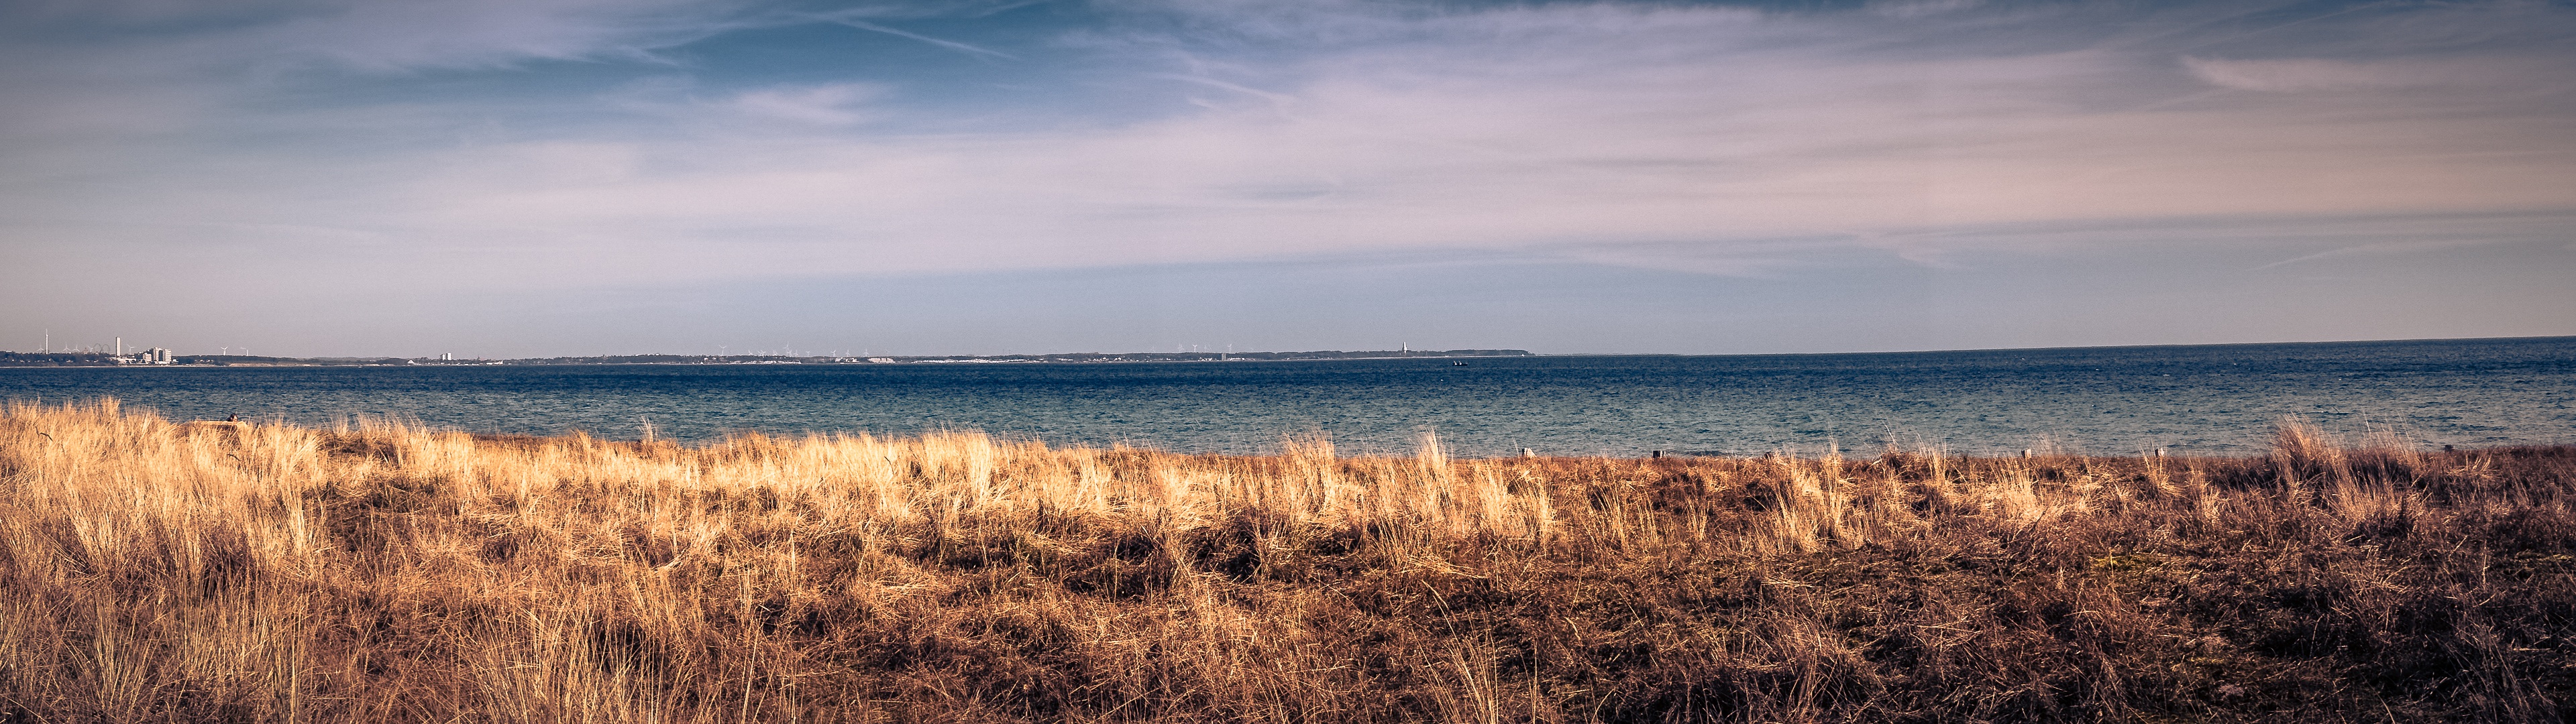
beach, landscape, sea, coast, grass, horizon, marsh, cloud, sunrise, sunset, field, prairie, morning, dune, dawn, panorama, dusk, plain, grassland, wetland, habitat, ecosystem, baltic sea, steppe, beach landscape, timmendorfer beach, natural environment, atmospheric phenomenon, grass family